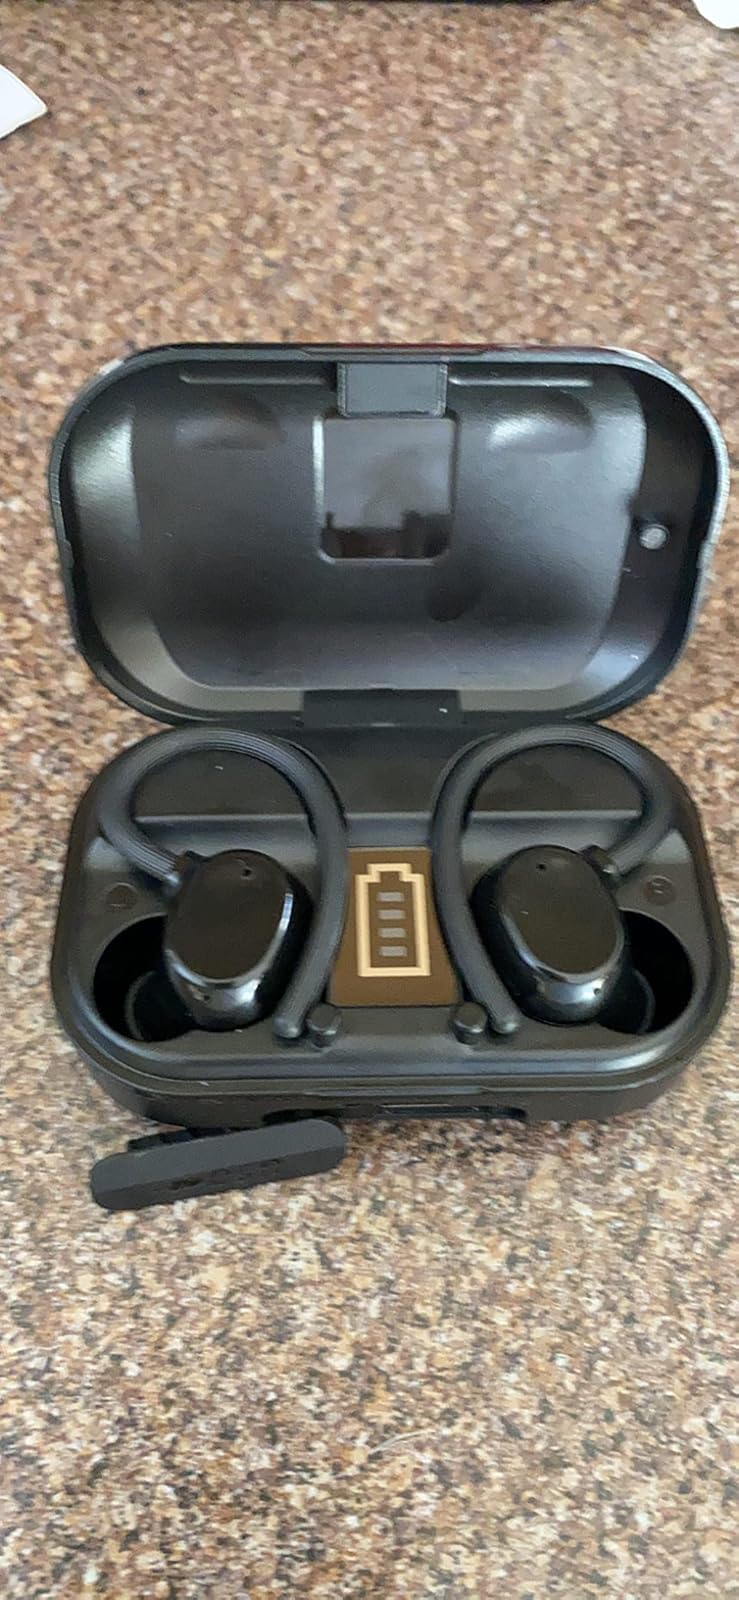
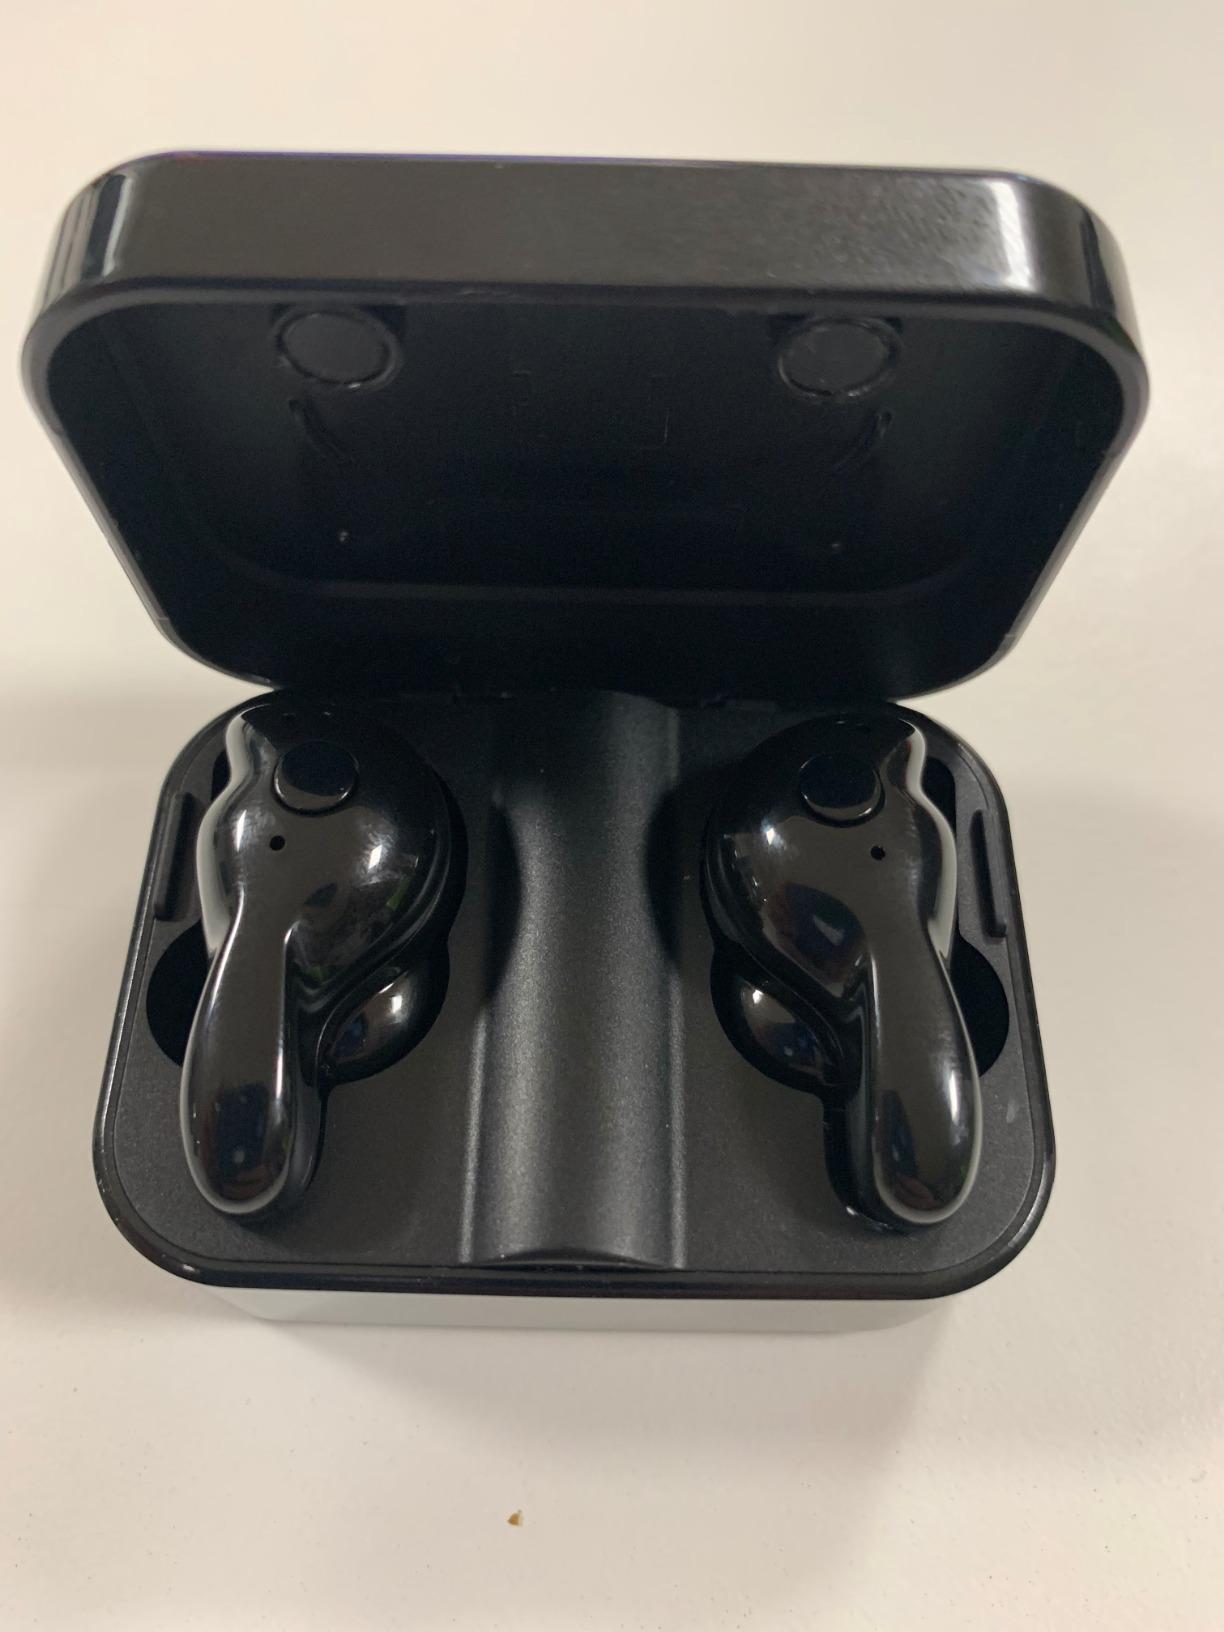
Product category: earbuds
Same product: no